Knott's Bear-y Tales: Return to the Fair

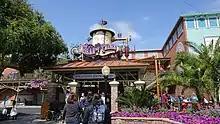
Knott's Bear-y Tales Return to the Fair ride entrance on its first day: May 6, 2021 to Knott's Season Pass Holders.

Knott's Bear-y Tales: Return To The Fair is a 4D interactive dark ride located at Knott's Berry Farm theme park in Buena Park, California. Designed by Triotech in conjunction with Knott's Berry Farm, the ride opened to the public on May 21, 2021, and season passholders were given access beginning May 6, 2021. The ride is a follow-up to the defunct dark ride Knott's Bear-y Tales, which operated in the same location from 1975 to 1986. The interactive dark ride, which passes through several scenes reminiscent of the original dark ride, features characters Boysen Bear and Girlsen Bear as they travel to the County Fair to win the blue ribbon prize for their boysenberry pies. Guests board red colored vehicles equipped with boysenberry jelly blasters, and the ride centers on stopping the notorious pie thief Crafty Coyote and his mischievous pups, who have stolen the boysenberry pies for themselves. The attraction replaced Voyage to the Iron Reef, which permanently closed on January 5, 2020.